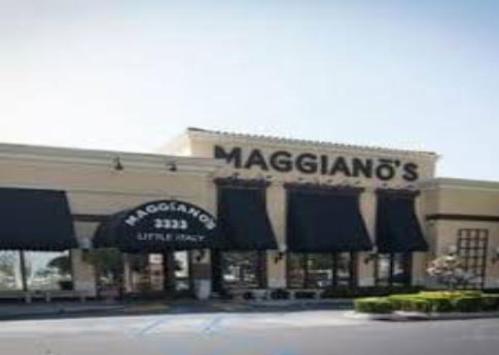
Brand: maggiano's little italy
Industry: Food